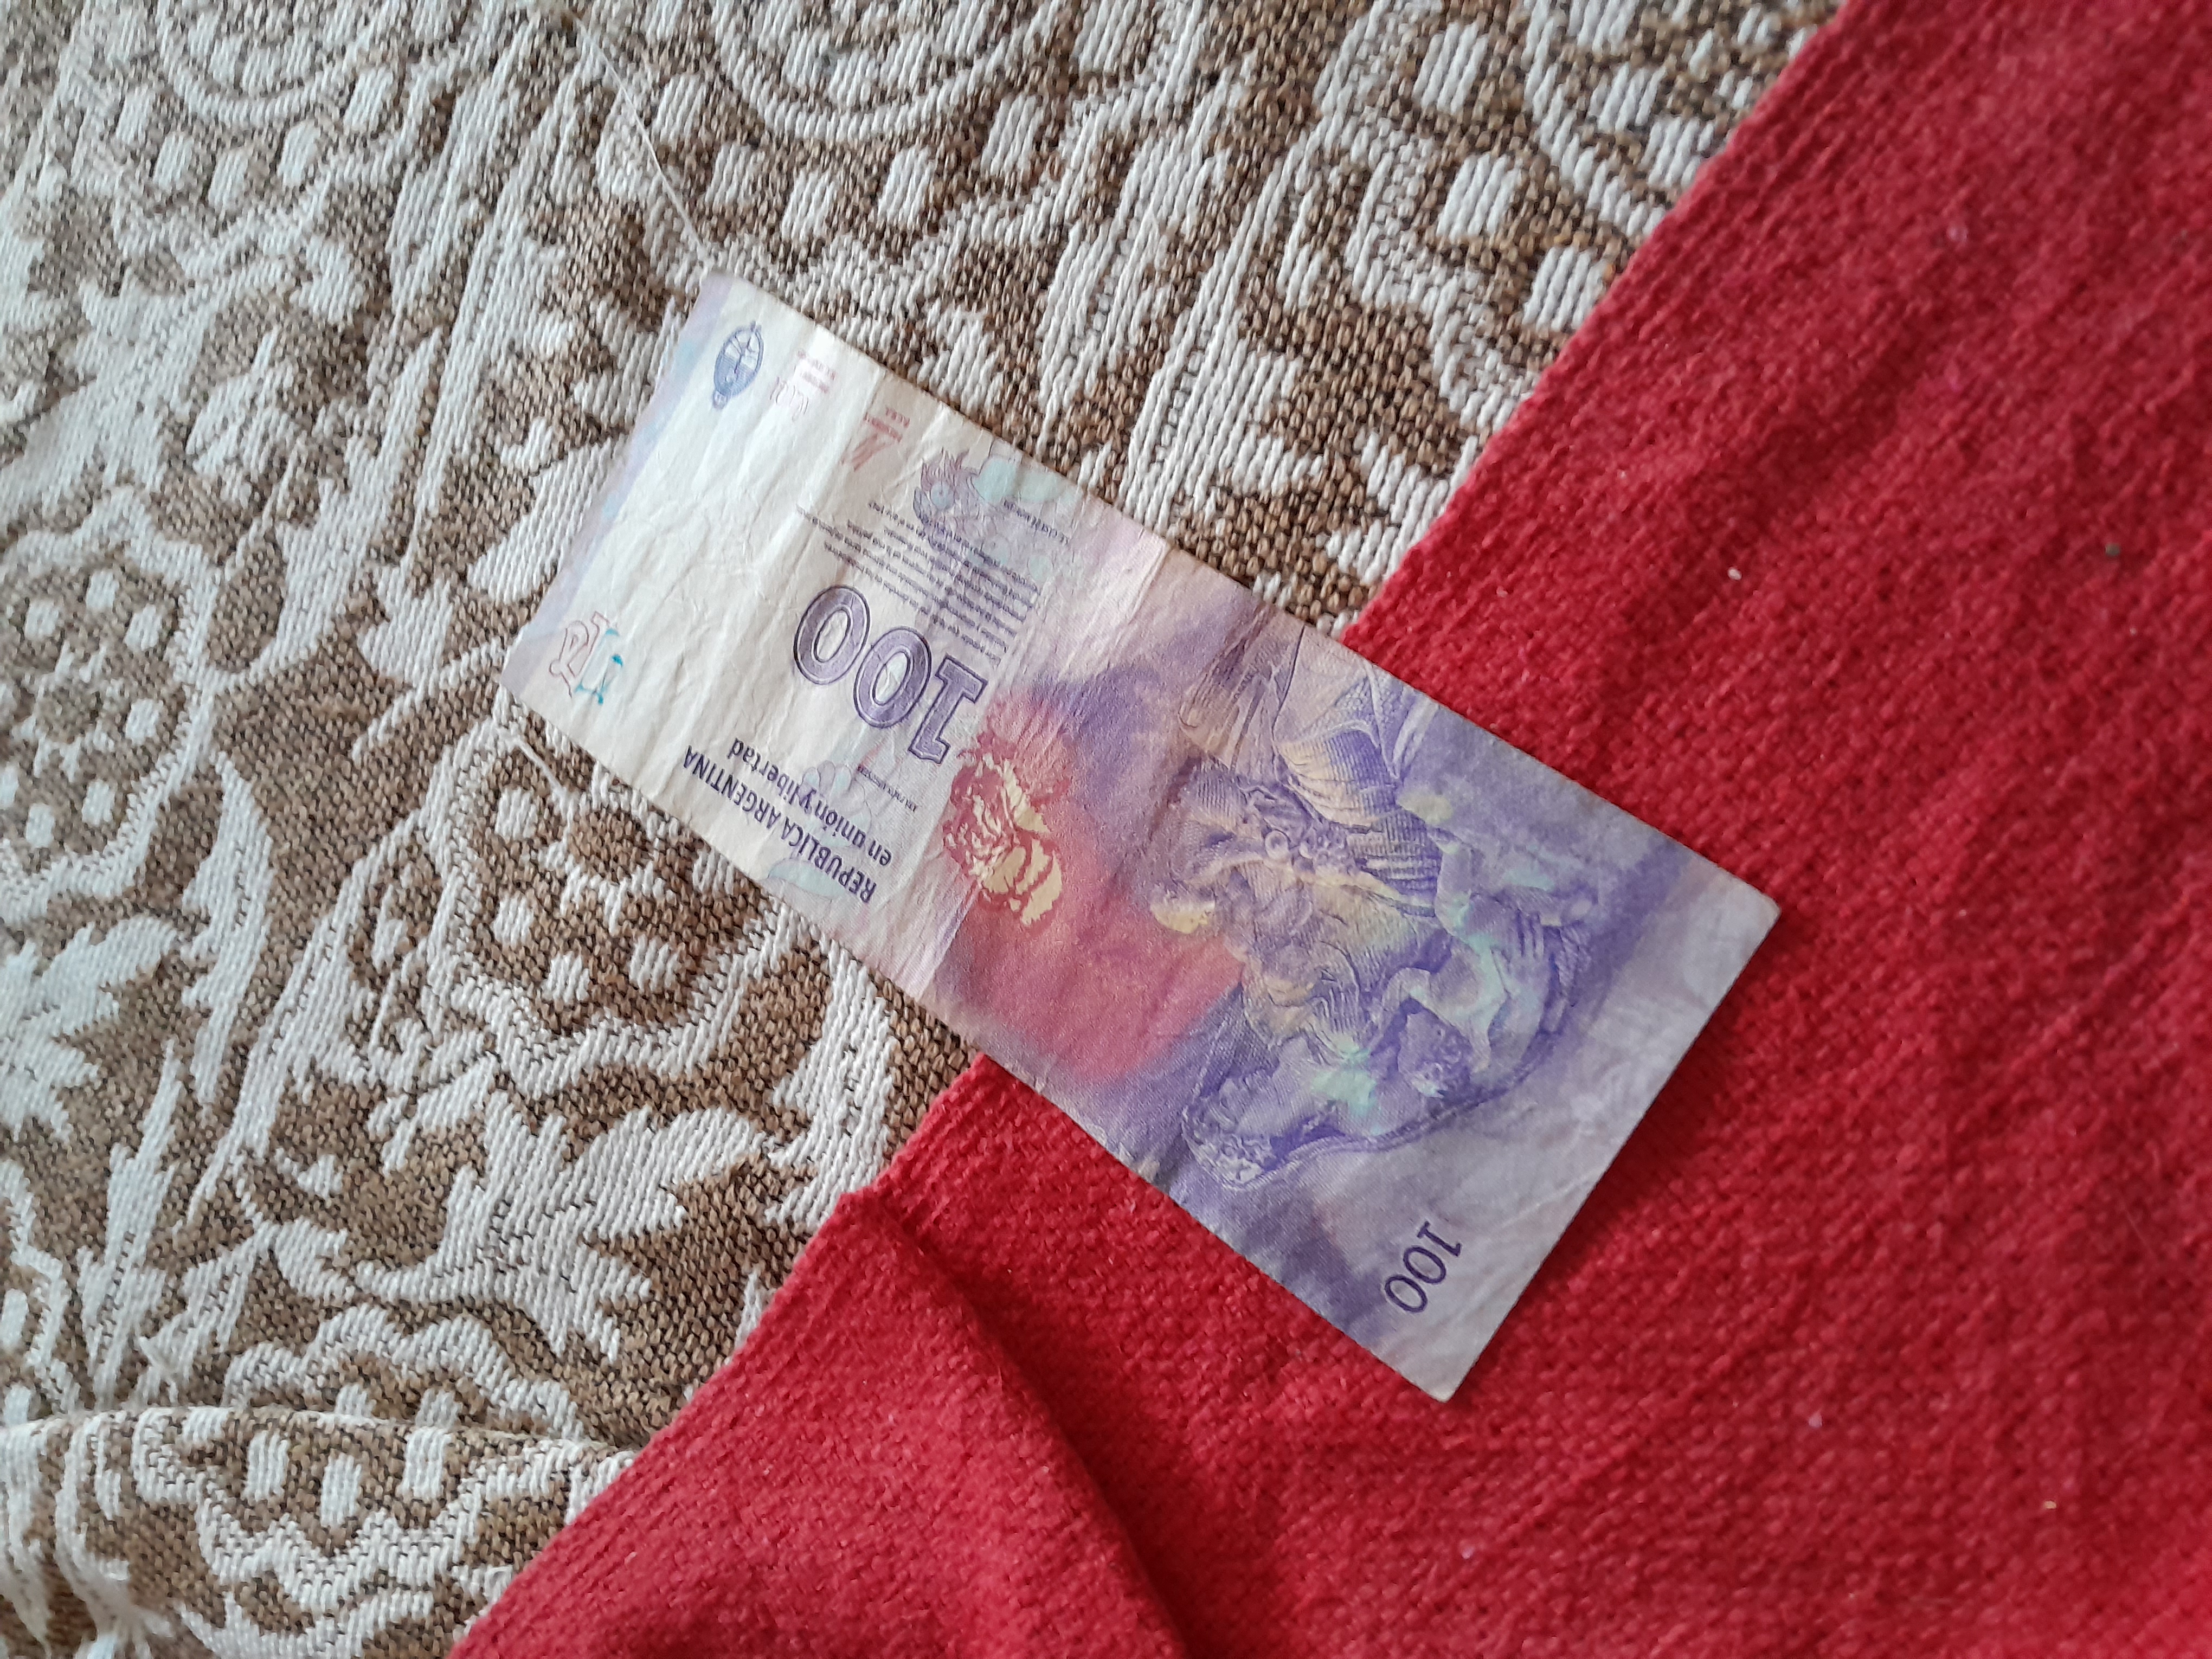
Denominación: 100